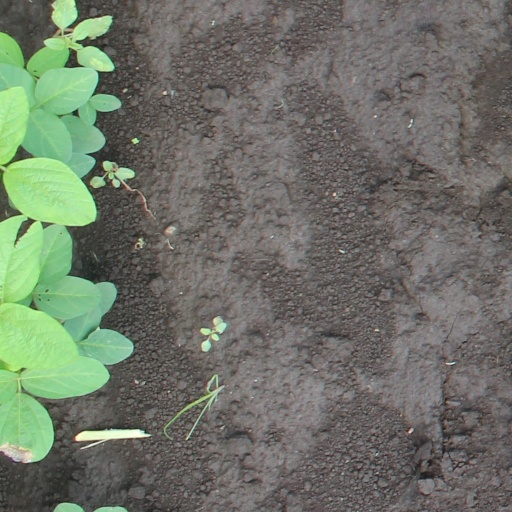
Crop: soybean